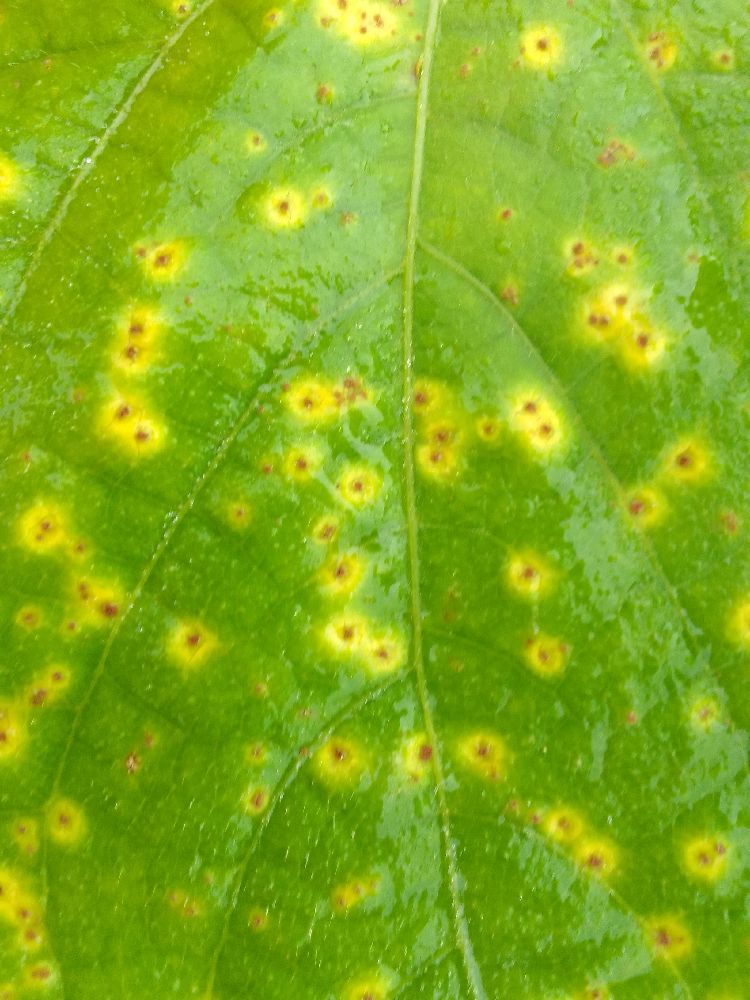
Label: rust